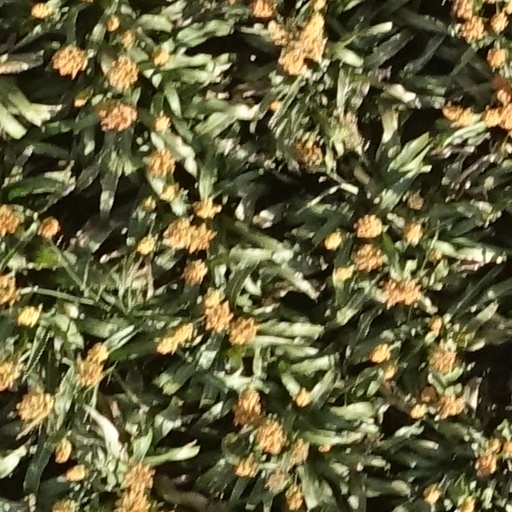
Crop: sorghum